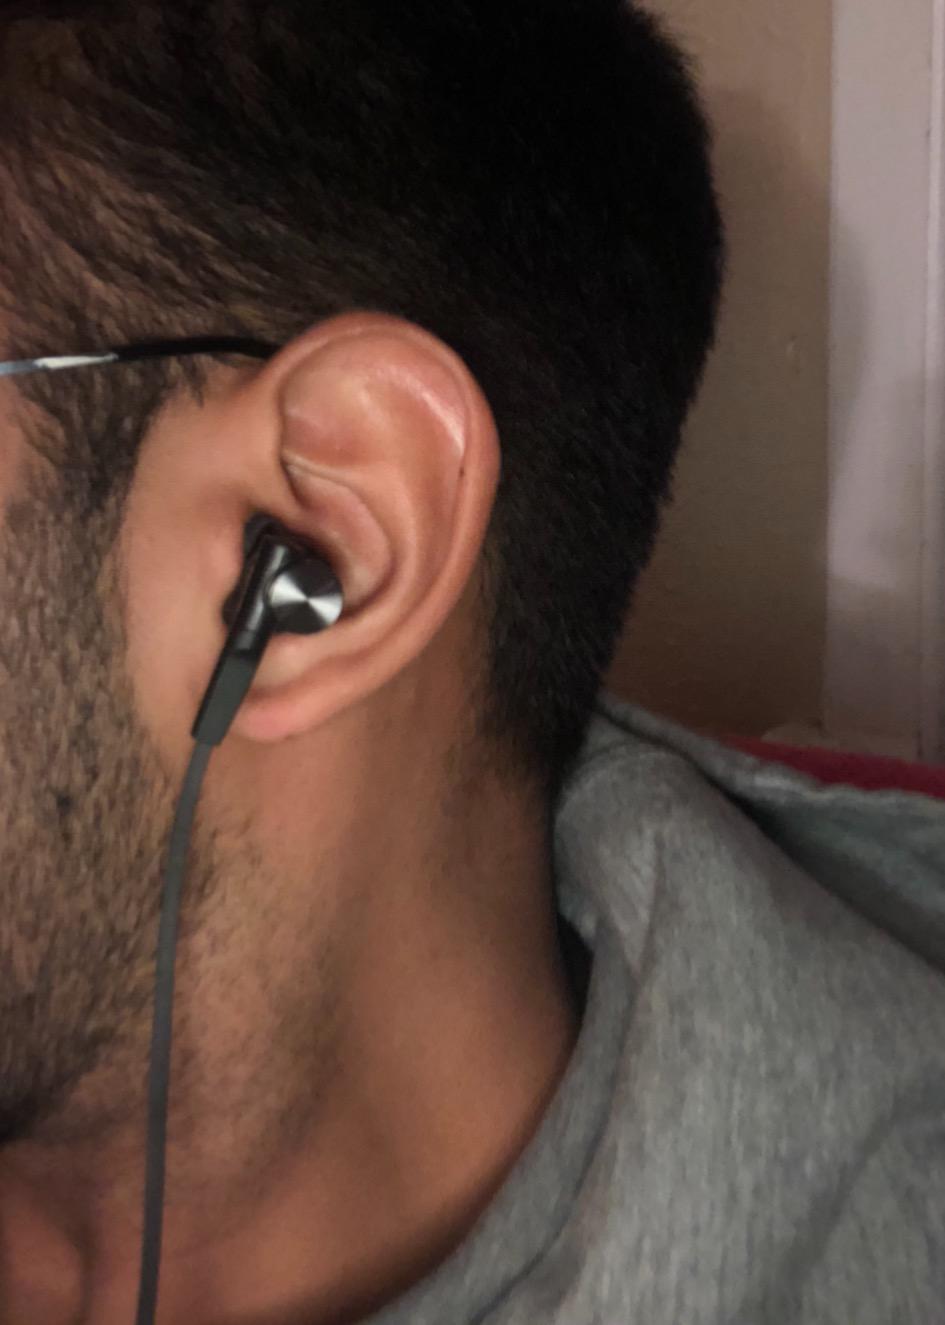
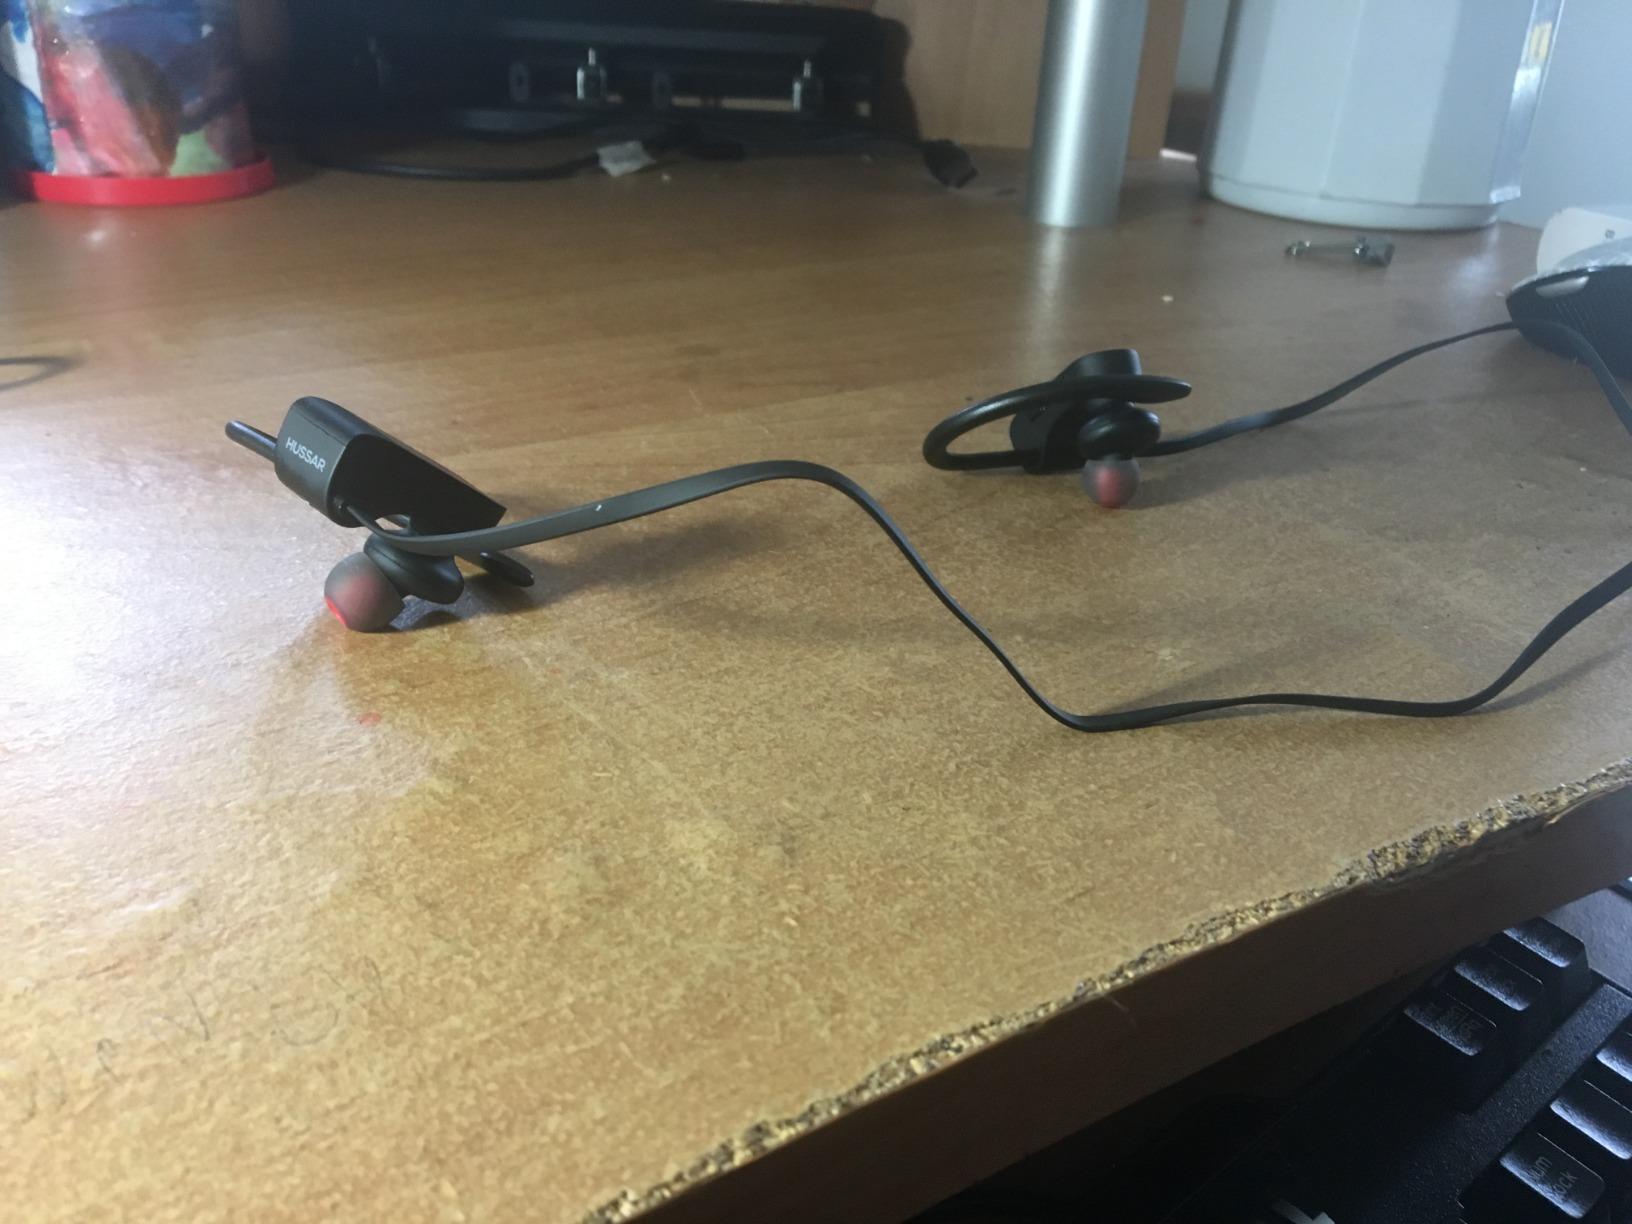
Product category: headphones
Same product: no